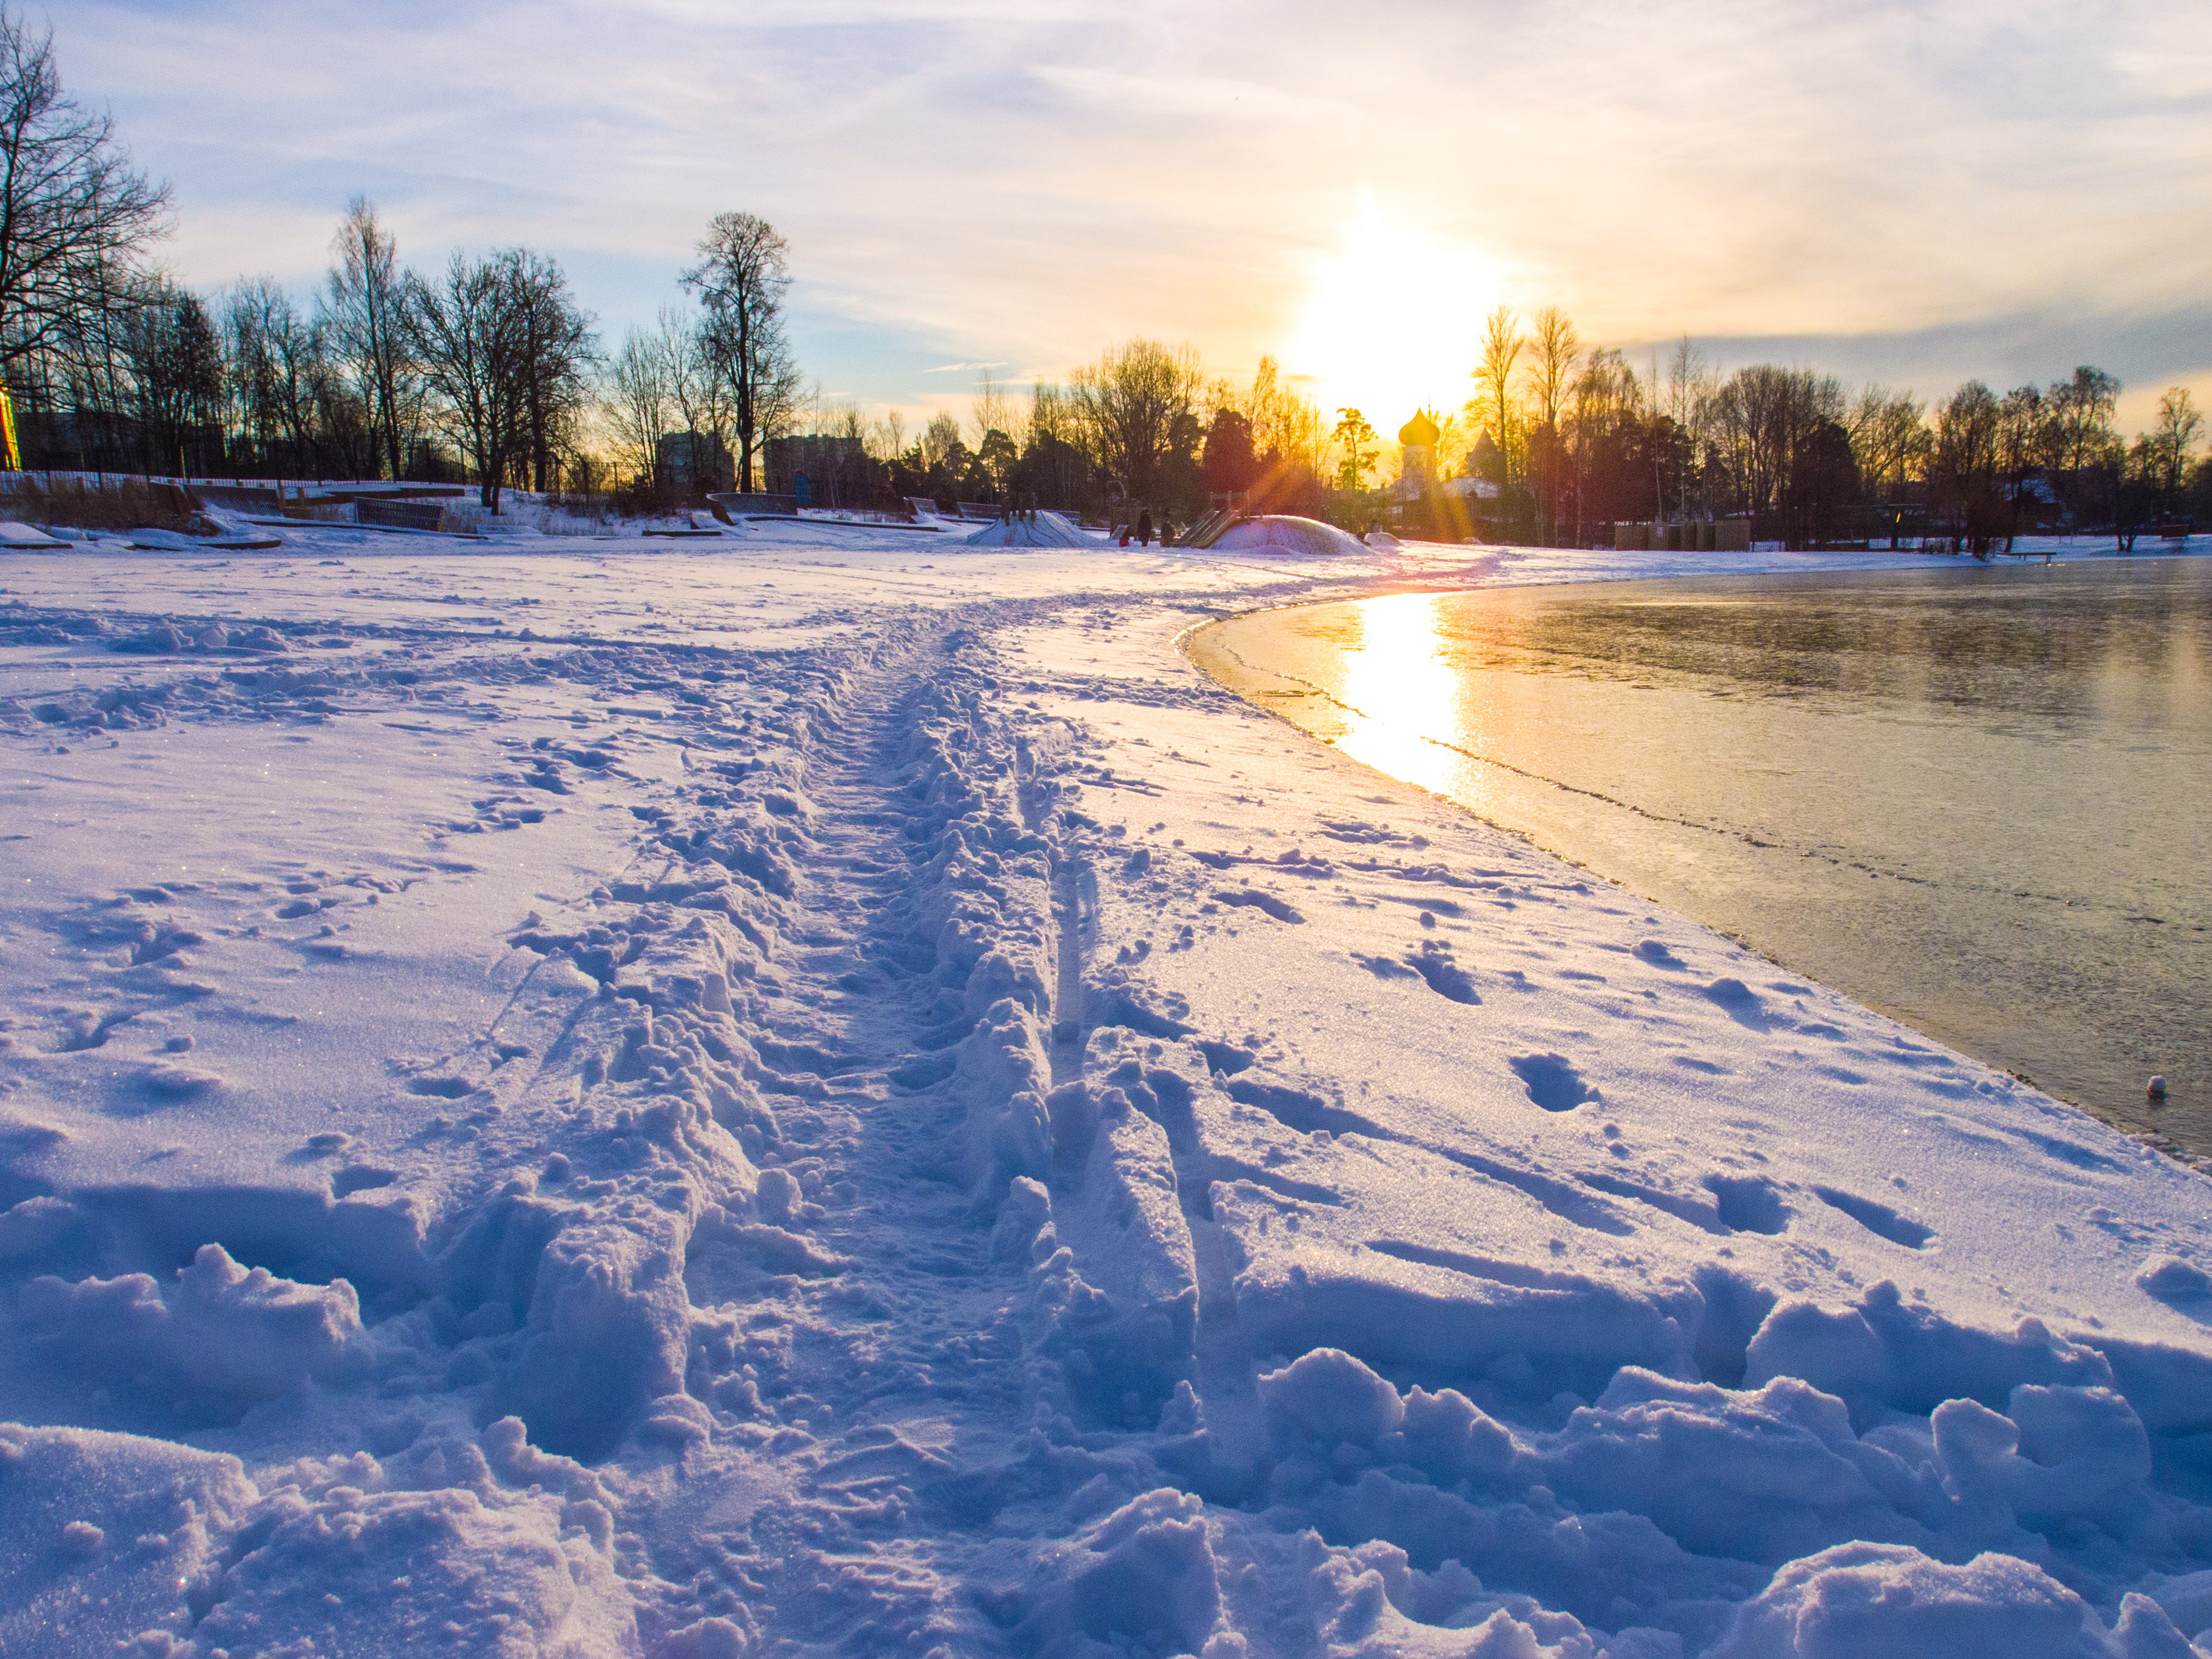
images, cloud, sky, water, water resources, atmosphere, plant, ecoregion, snow, light, natural landscape, tree, natural environment, branch, sunlight, freezing, body of water, atmospheric phenomenon, dusk, horizon, sunset, landscape, rural area, geological phenomenon, cumulus, calm, frost, sunrise, evening, twig, grass, reflection, winter, wilderness, meteorological phenomenon, electric blue, ocean, road, wind wave, dawn, slope, lens flare, sun, wave, ice, reservoir, shadow, lake, sea, lake district